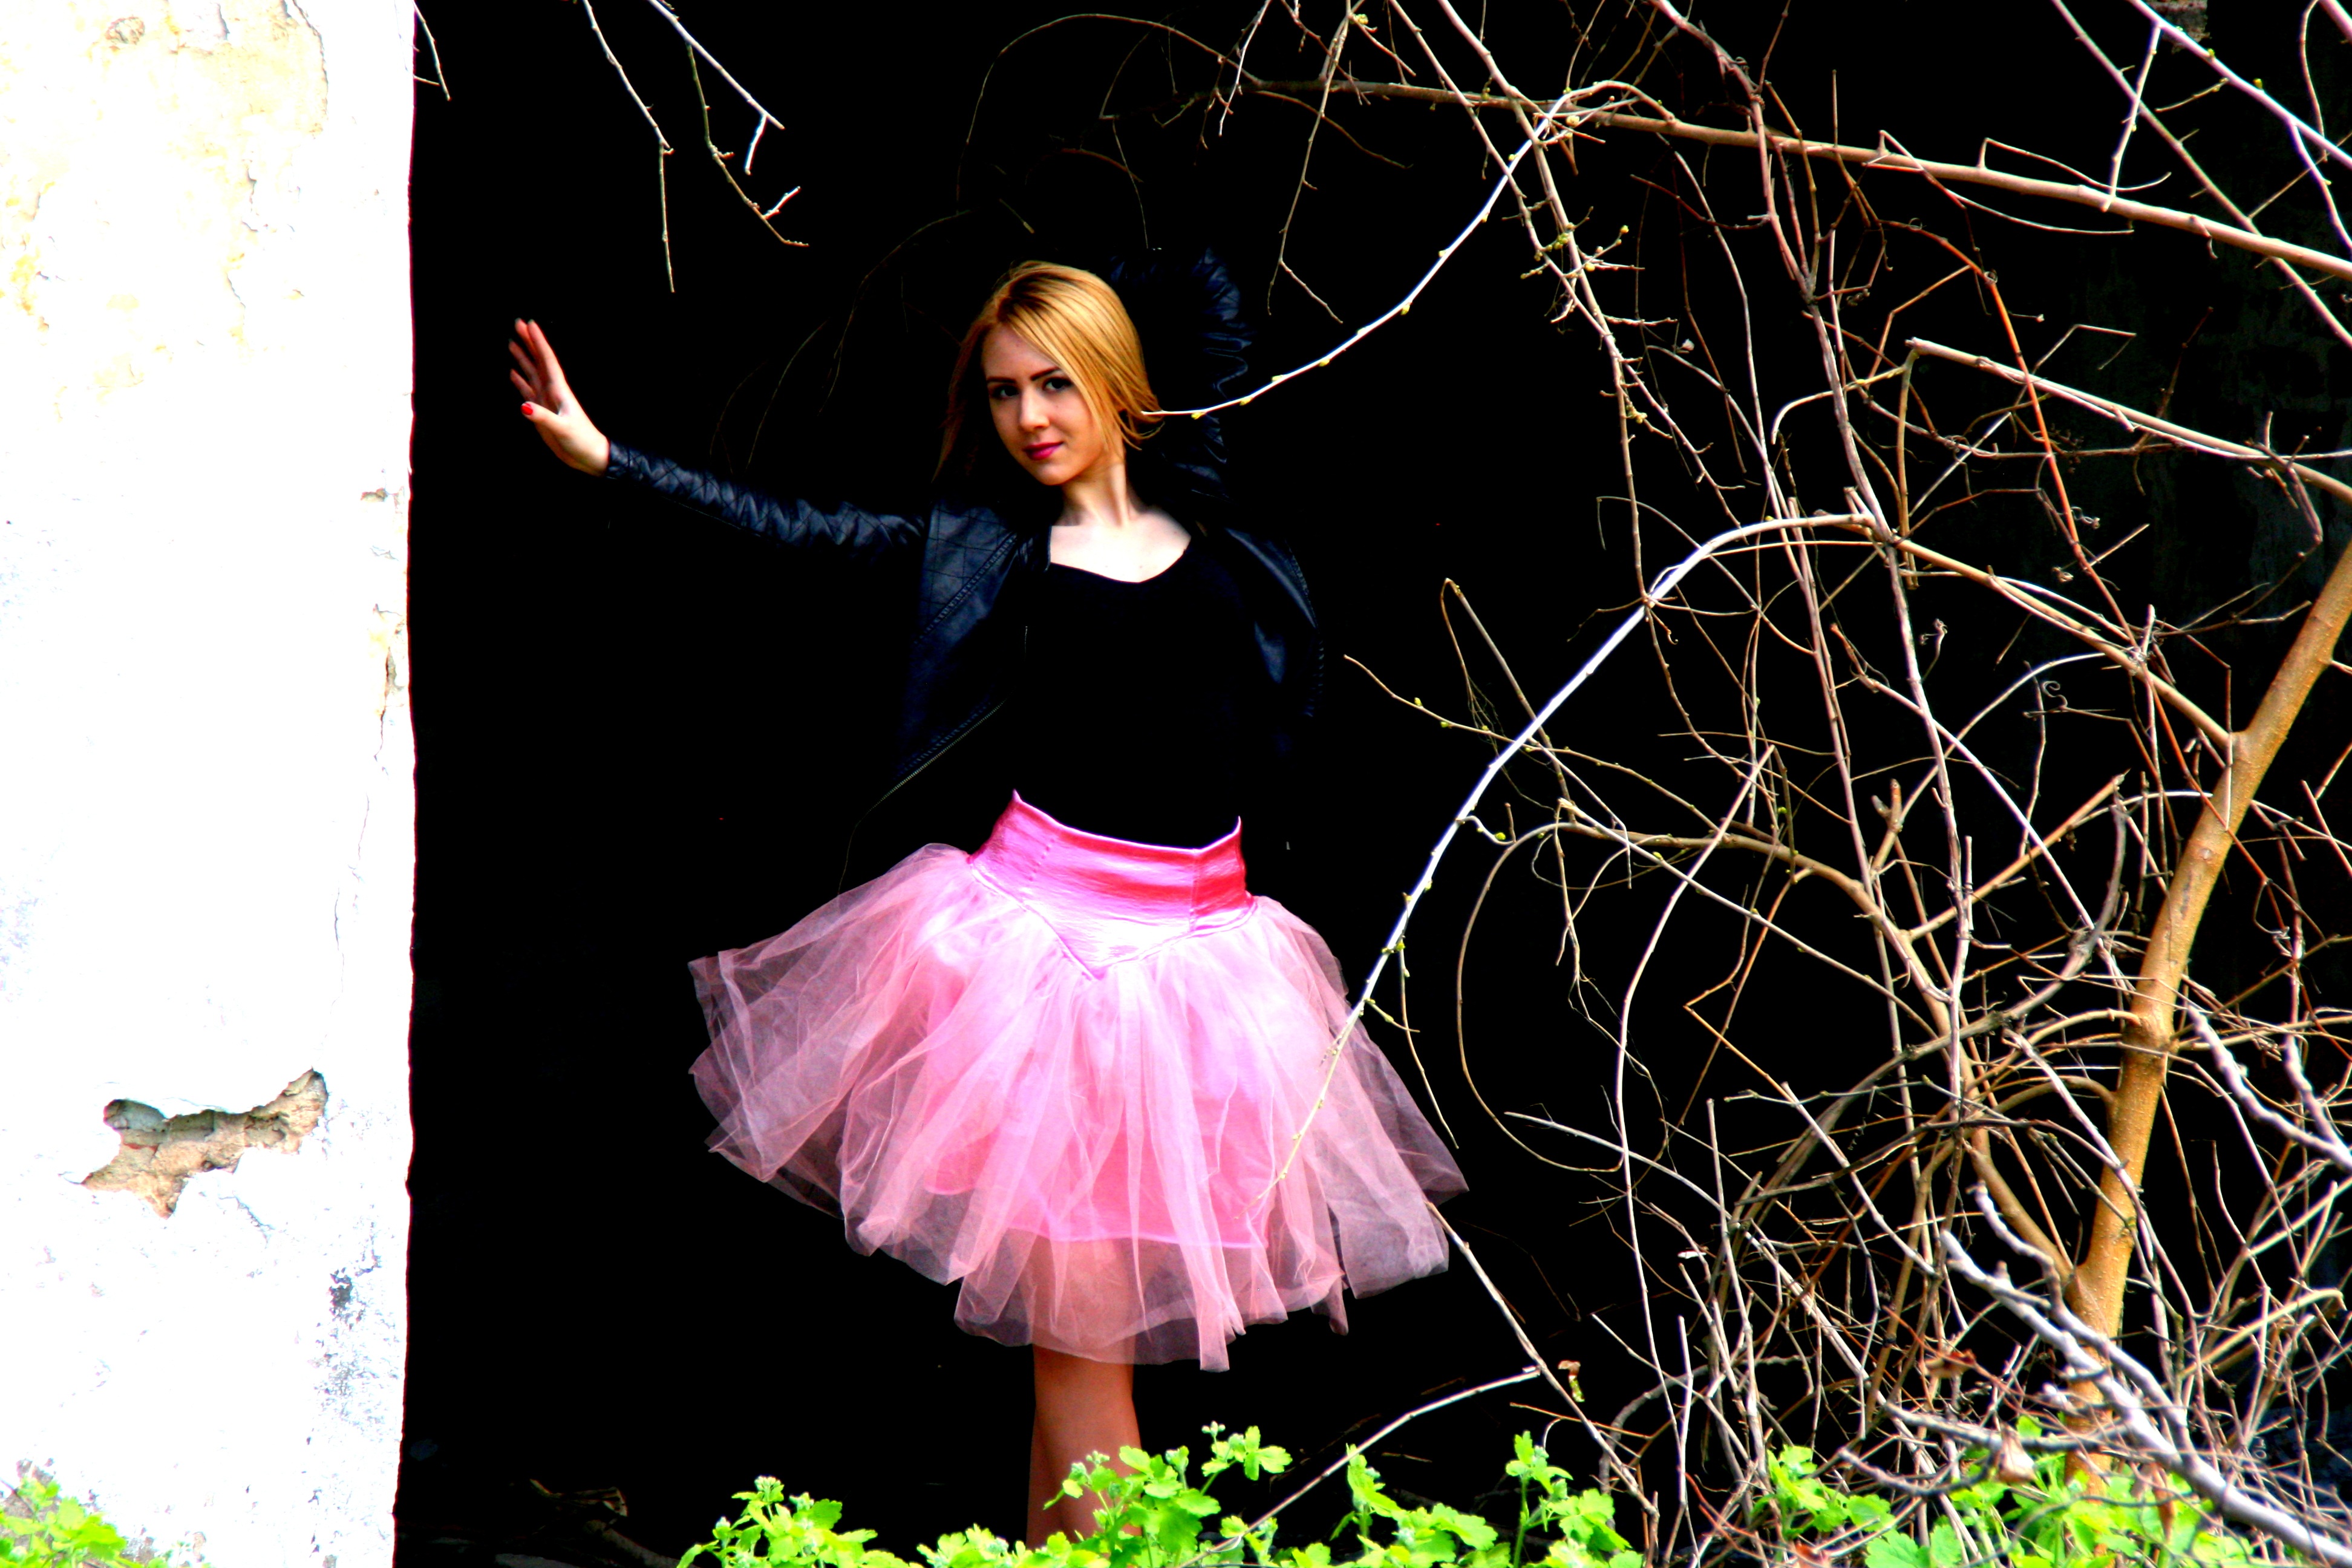
ballerina, doll, costume, fairy, performing arts, tutu pink, dance dress